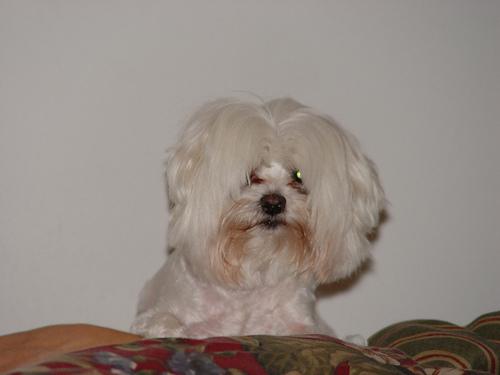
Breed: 249-n000101-Maltese_dog